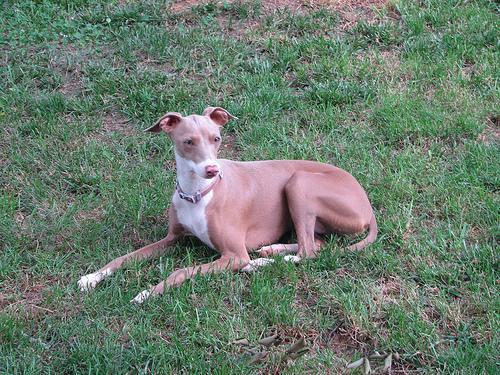
Italian_greyhound